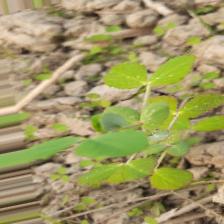
Label: Powdery Mildew